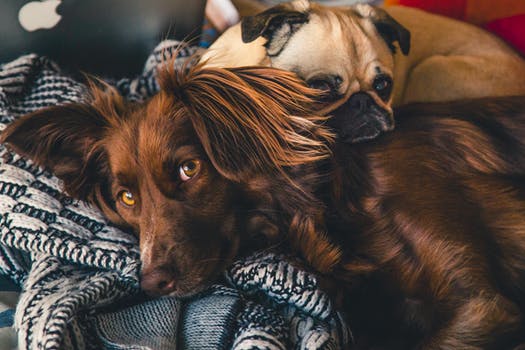
Label: No Watermark